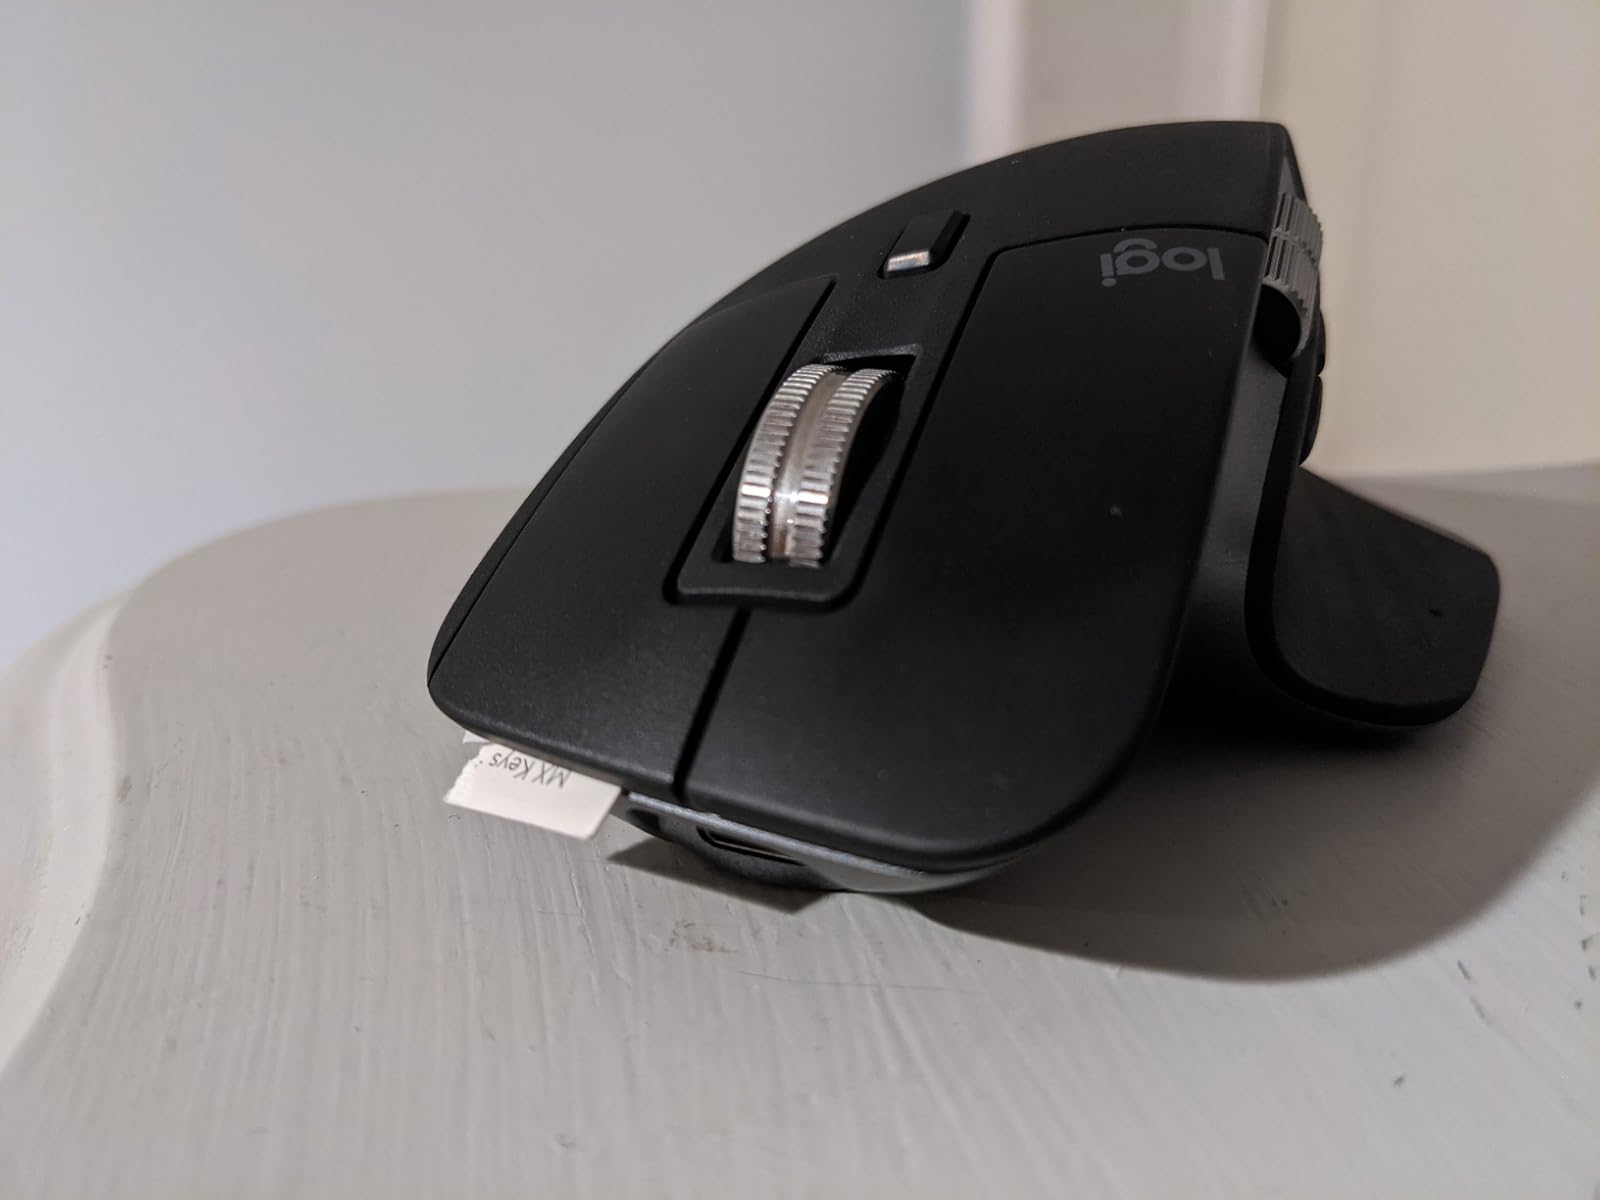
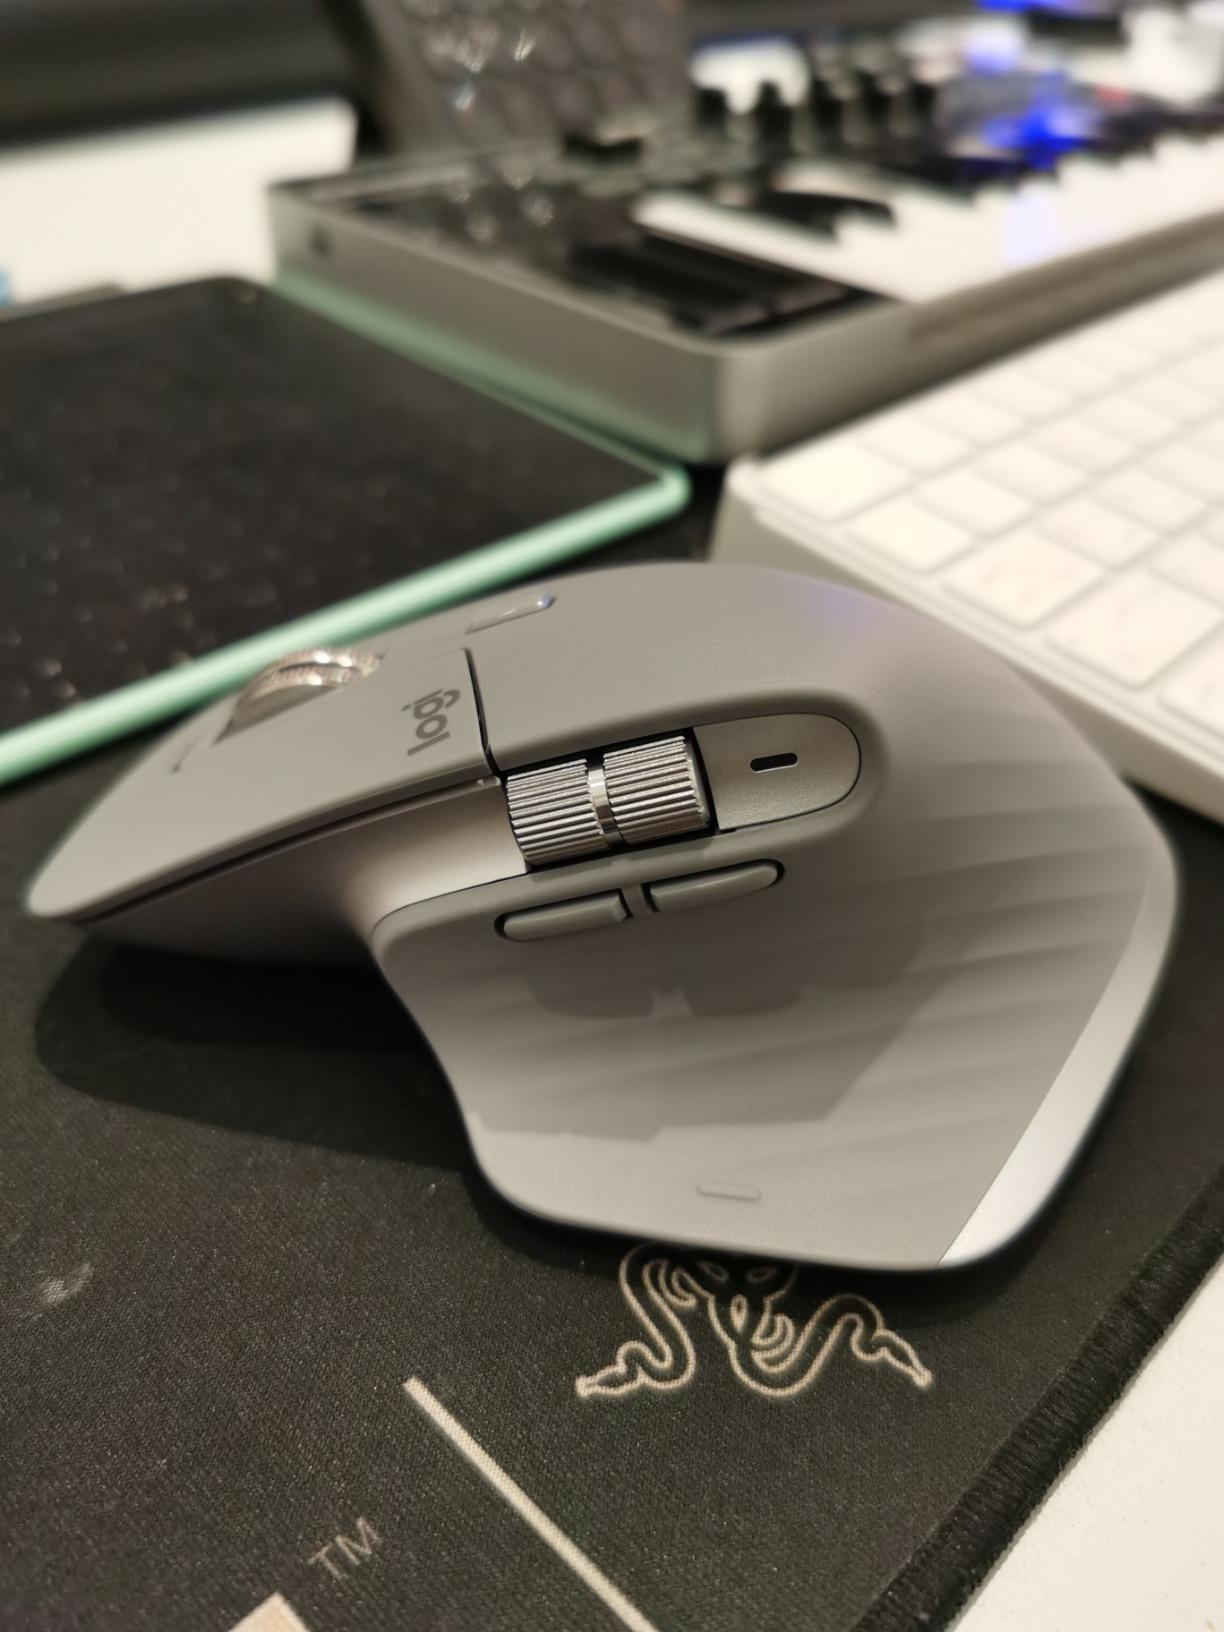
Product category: mouse
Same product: no